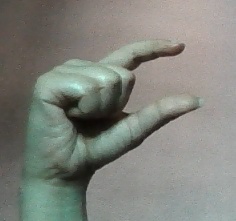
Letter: dal